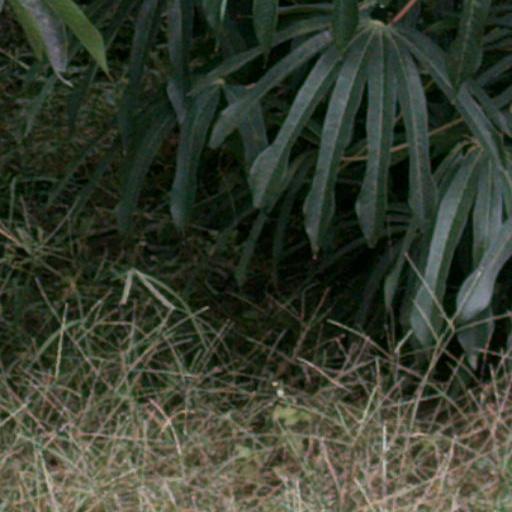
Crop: cassava